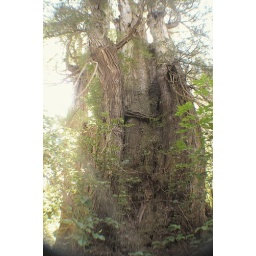
This is a monster western red cedar and may be one of the larger trees in British Columbia.